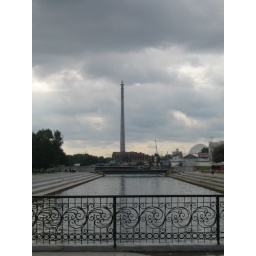
Yekaterinburg TV tower (see from over the dammed Iset River)